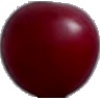
Label: Cherry Wax Red 1